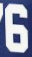
Number: 6